Ecco the Dolphin (video game)

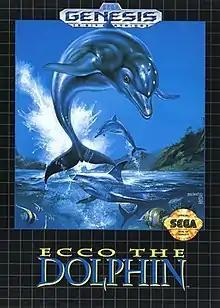
North American box art by Boris Vallejo

Ecco the Dolphin (エコー・ザ・ドルフィン) is an action-adventure game developed by Ed Annunziata and Novotrade International and published by Sega for the Mega Drive/Genesis in 1992. Versions for the Sega CD, Master System and Game Gear were released the following years. It is the first installment in the "Ecco the Dolphin" video game franchise. The player character is a bottlenose dolphin who travels through time to combat hostile extraterrestrials in Earth's oceans and on an alien spacecraft.